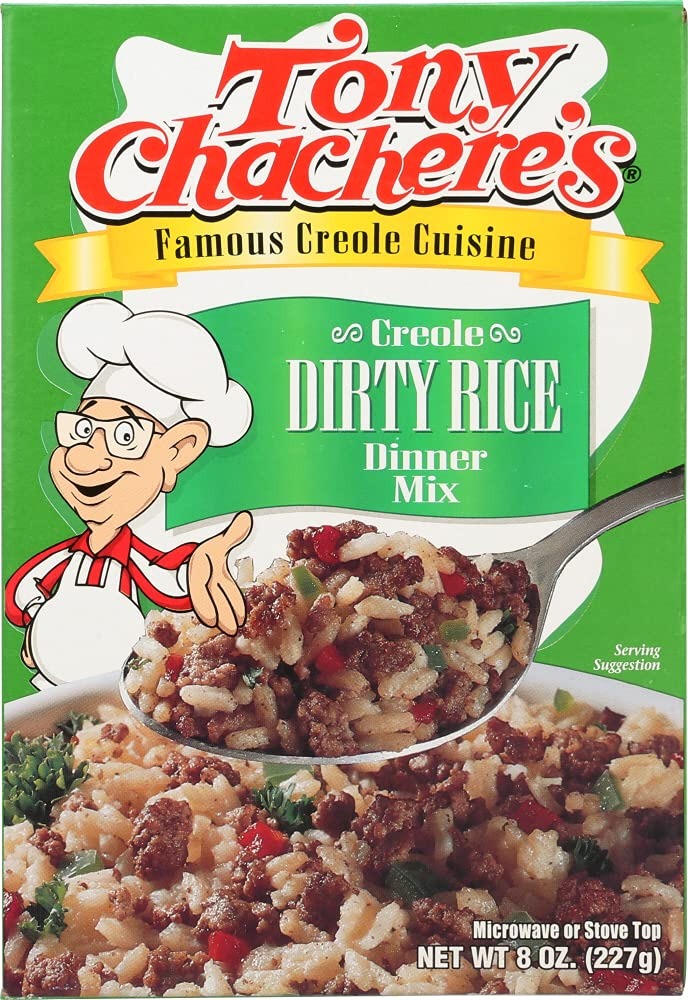
Item Name: Tony Chachere's Dirty Rice Mix 24x 8 Oz
Value: 192.0
Unit: Fl Oz

Price: 2.605